Killer Instinct

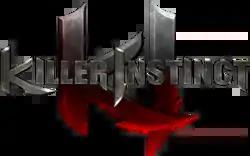
Series title card,

Killer Instinct is a series of fighting video games originally created by Rare and published by Midway, Nintendo, and Xbox Game Studios. The original "Killer Instinct" was released for arcades in 1994; the game was then released for the Super NES and Game Boy in 1995. Its sequel, "Killer Instinct 2", was released for arcades in 1996; the game was then released as "Killer Instinct Gold" for the Nintendo 64.